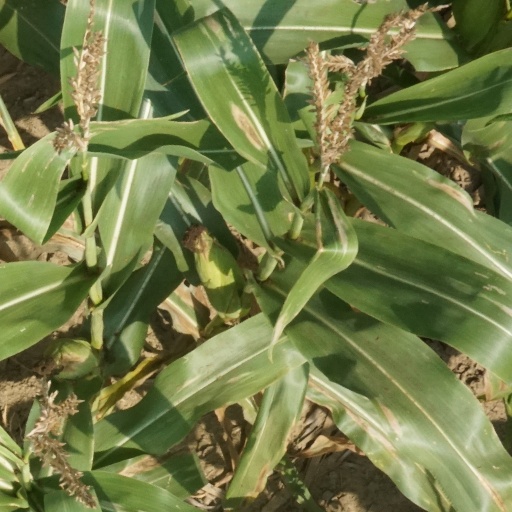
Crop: maize; corn